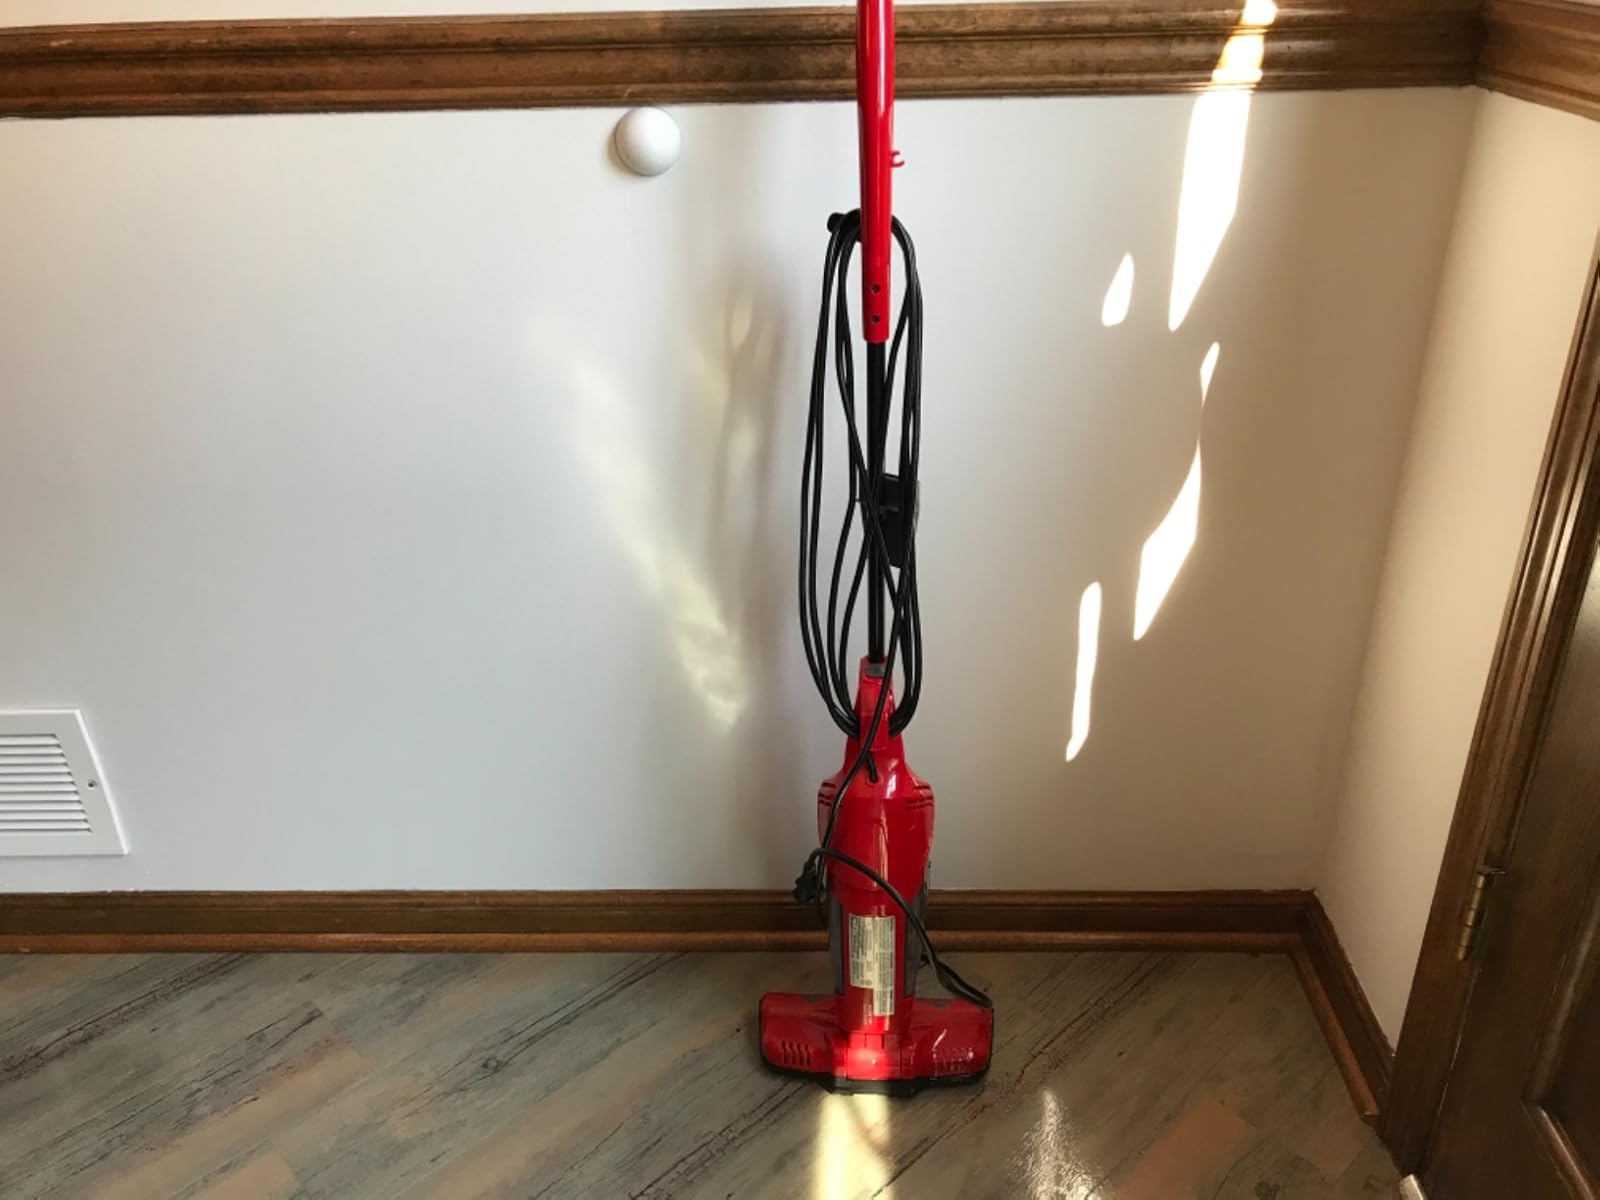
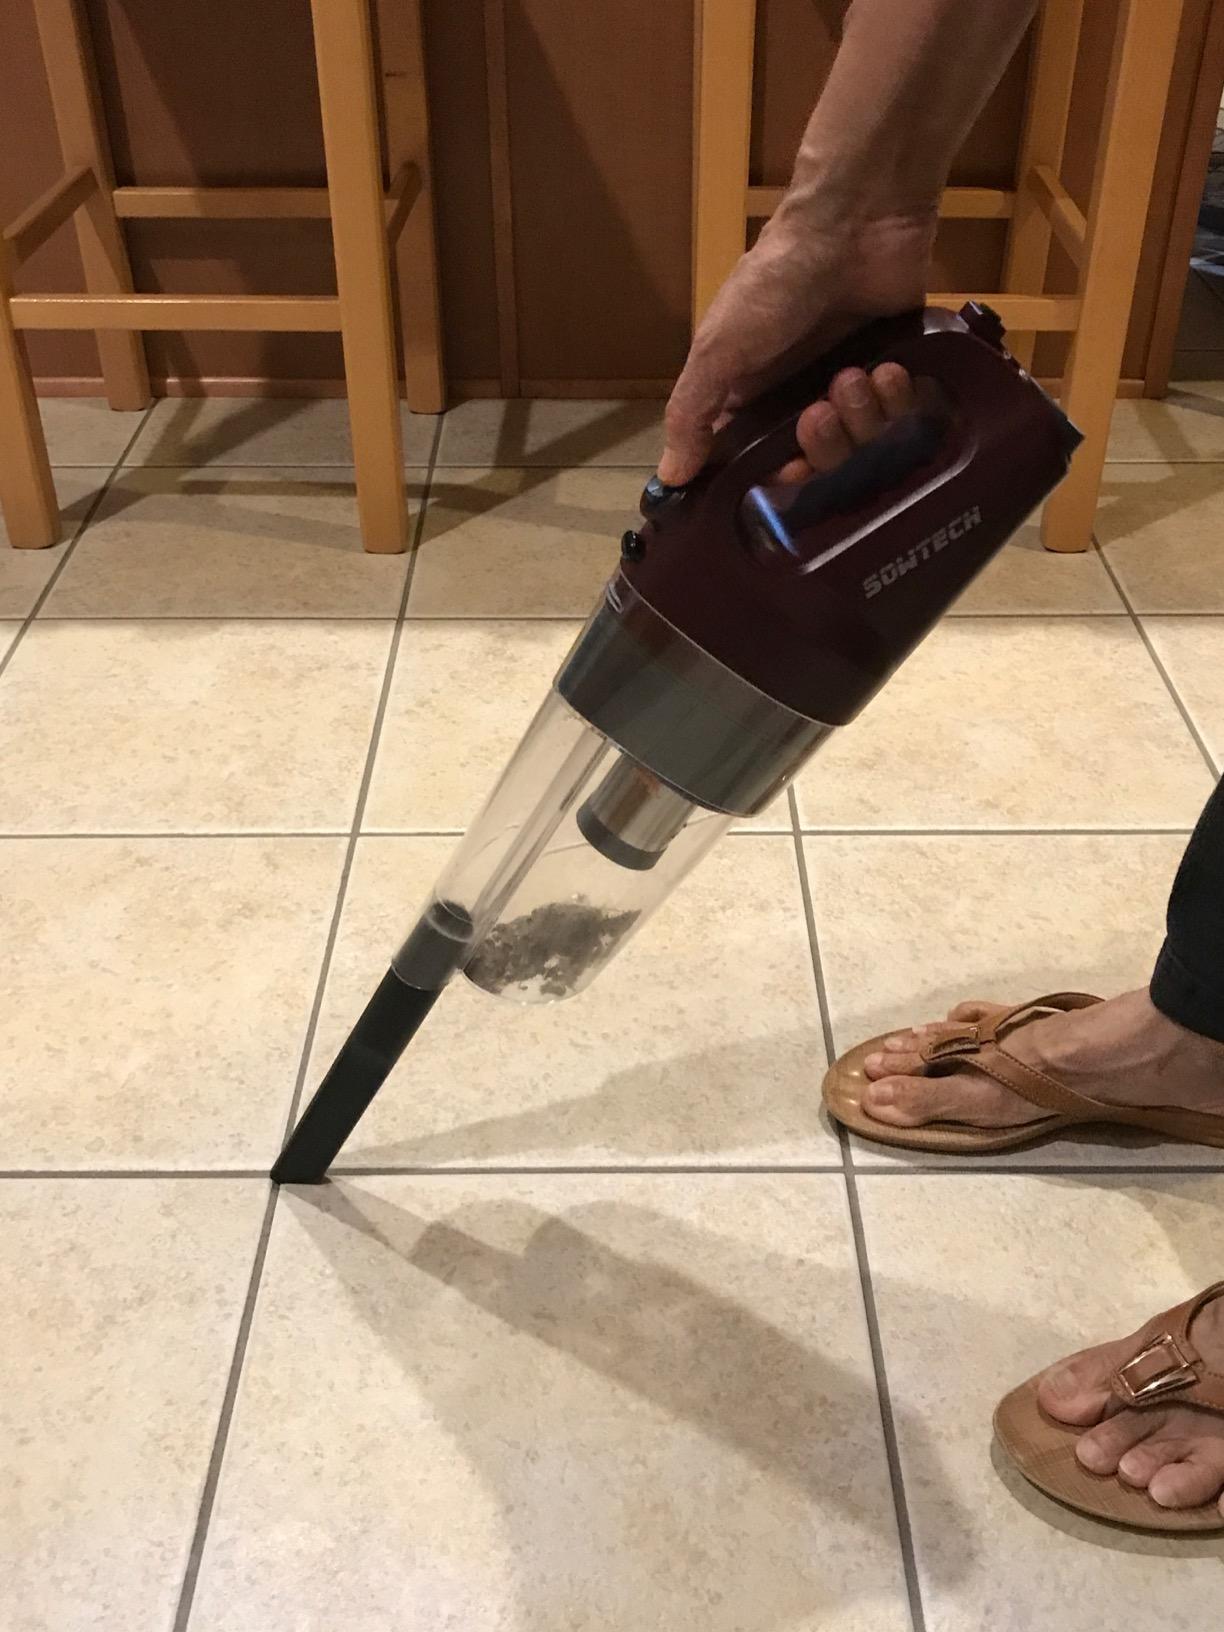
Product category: items_vacuum
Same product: no